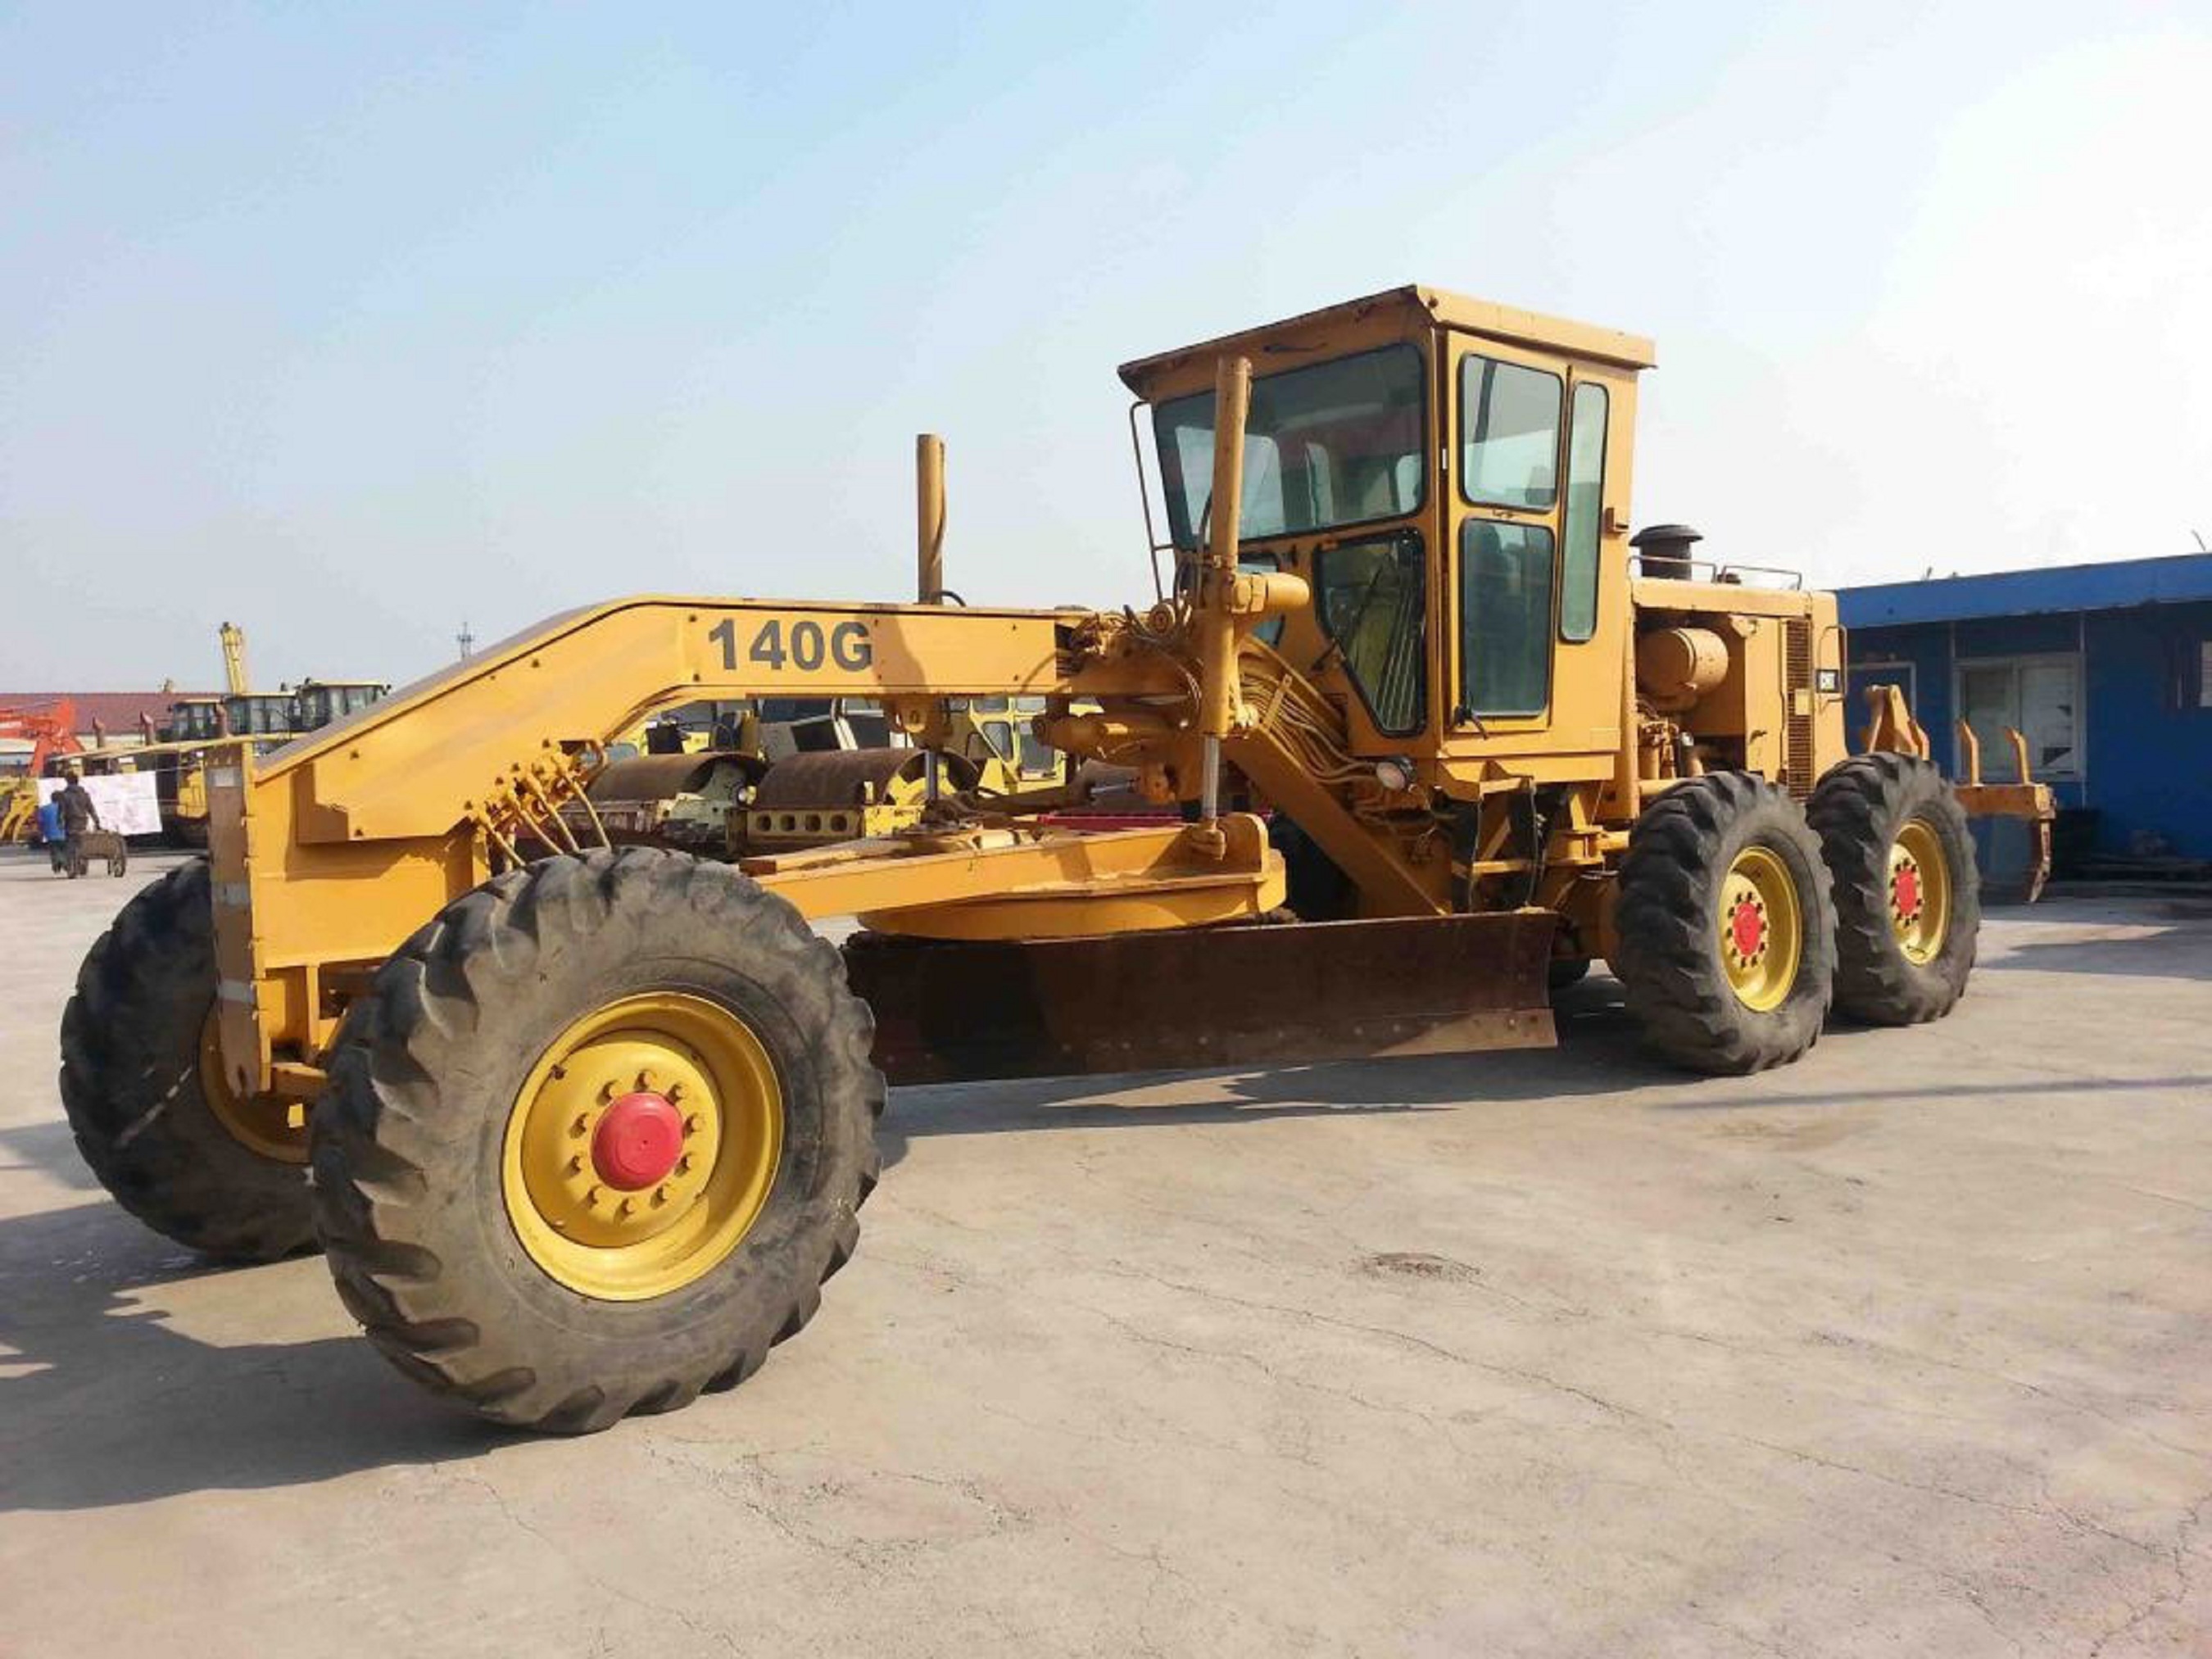
motor, land vehicle, vehicle, tractor, transport, construction equipment, wheel, car, scraper, automotive wheel system, bulldozer, agricultural machinery, tire, automotive tire, machine